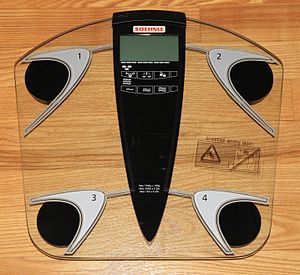
Kropsfedtmåler / Den elektriske
Integreret badevægt og kropsfedtmåler til underkroppen med 4 målepunkter.
Soehnle badevægt med integreret kropsfedtmåler og kropsvandmåler
En kropsfedtmåler er et måleinstrument til at bestemme mængden af fedt i kroppen. I daglig tale ofte blot omtalt som fedtmåler.